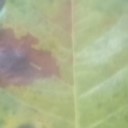
Label: Leaf_rust